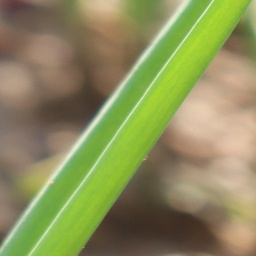
Label: healthy